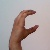
The image shows a hand gesture representing the letter 'C' in Indian Sign Language.